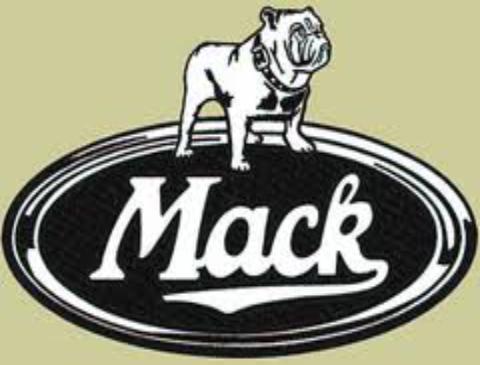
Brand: Mack & Dave's Department Store
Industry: Others